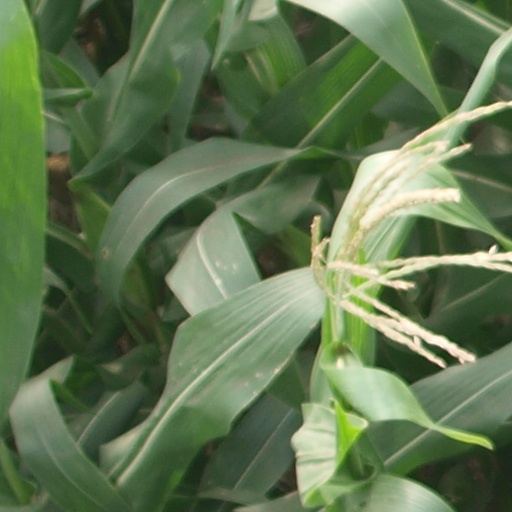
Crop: maize; corn